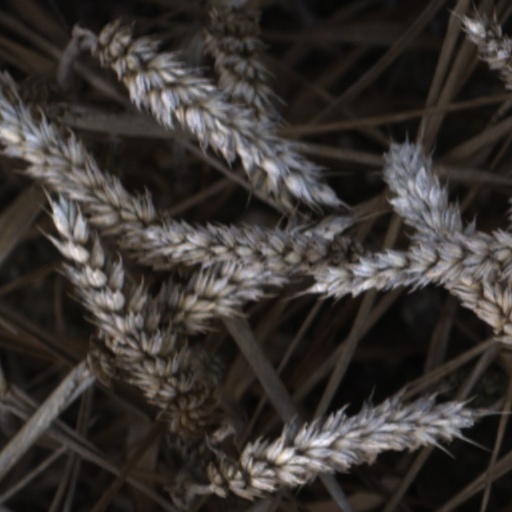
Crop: wheat